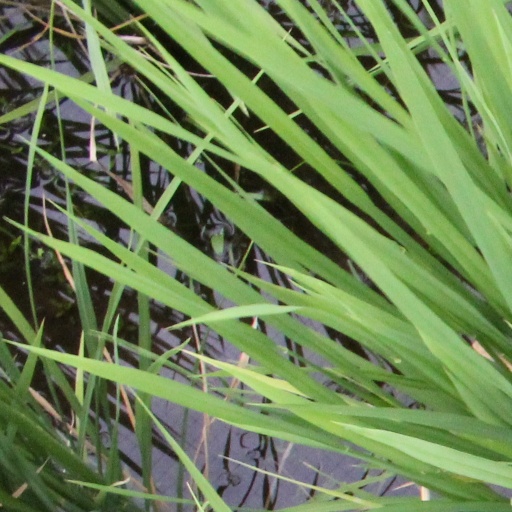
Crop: rice